Ach Gott, vom Himmel sieh darein

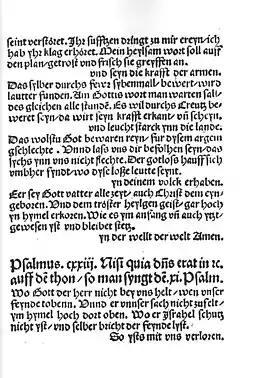
"Der XI. Psalm Salvum me fac", p. 2, Erfurt Enchiridion, 1524

At the end of 1523, Luther paraphrased Psalm 12 (Psalm 11 in Vulgata numbering), , in Latin , attempting to make the psalms accessible to Protestant church services in German. Luther's poetry first follows the verses of the psalm exactly, then combines two verses to one. He expanded the content of the psalm to show the precise situation of the early Reformation as a time of conflict.